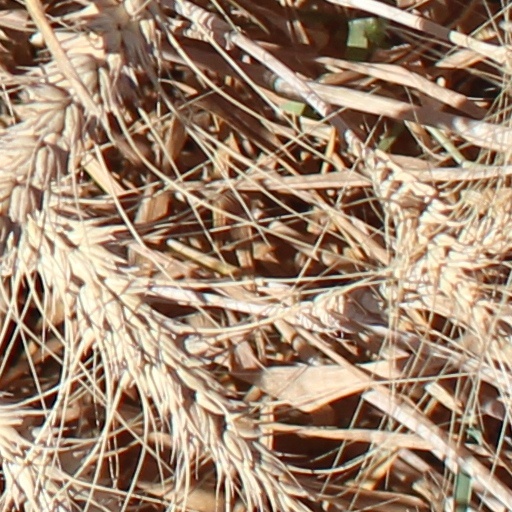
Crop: wheat